Banqiao station

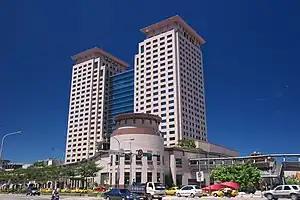

Banqiao is a railway and metro station in New Taipei, Taiwan served by Taiwan High Speed Rail (THSR), TRA, Taipei Metro and New Taipei Metro. With the exception of the Circular Line, all other tracks and platforms in the station are located underground. The station is served by the fastest HSR express services of the "1 series".